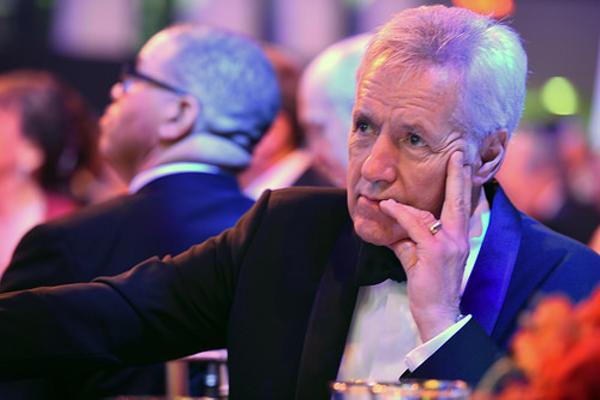
回答: ビンゴ大会で狙っていた景品のドライヤーをハゲに獲られた